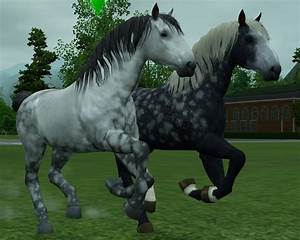
Label: cavallo